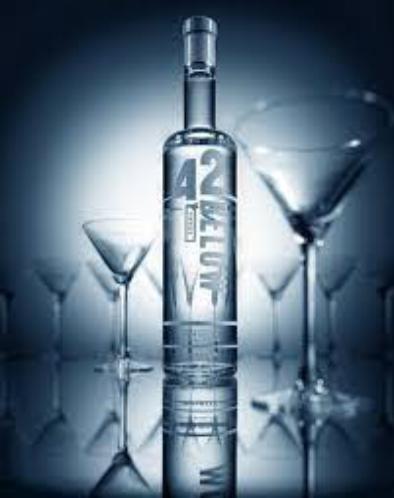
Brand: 42 Below
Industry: Food